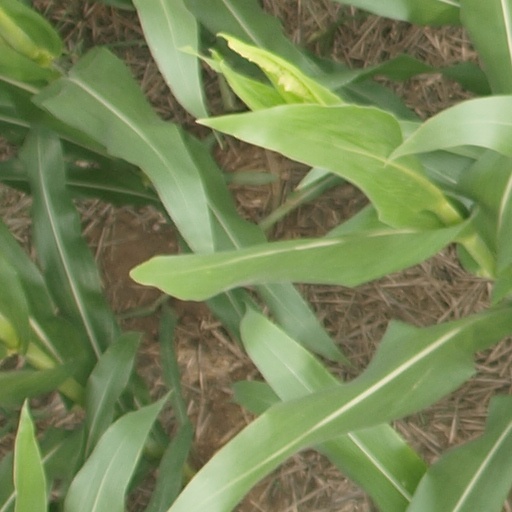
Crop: maize; corn